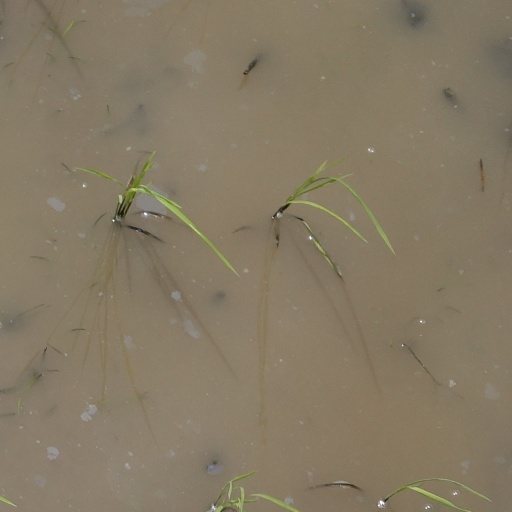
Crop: rice